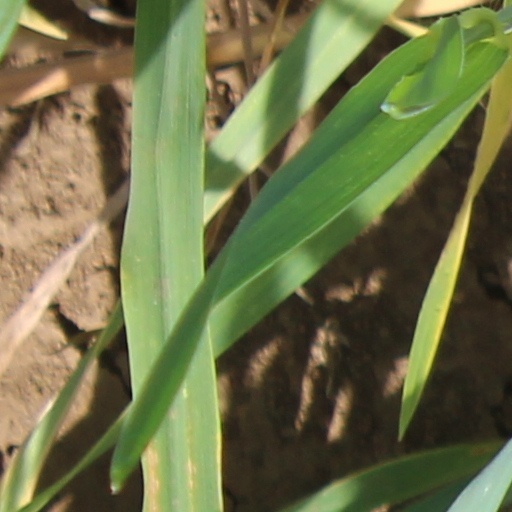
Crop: wheat